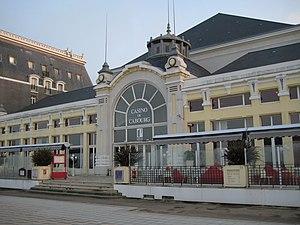
Casino de Cabourg, France
Le casino de Cabourg est un casino situé à Cabourg, dans le département du Calvados en Normandie. Il appartient au groupe Partouche. Il dispose en plus des salles de jeux d’un restaurant panoramique aussi appelé le « Kaz ».
Cette liste regroupe une partie des monuments historiques du Calvados.
Lucien Viraut, né le 2 mars 1859 dans le 18ᵉ arrondissement de Paris et mort le 4 janvier 1940 à Saint-Brieuc, est un architecte français de Paris.